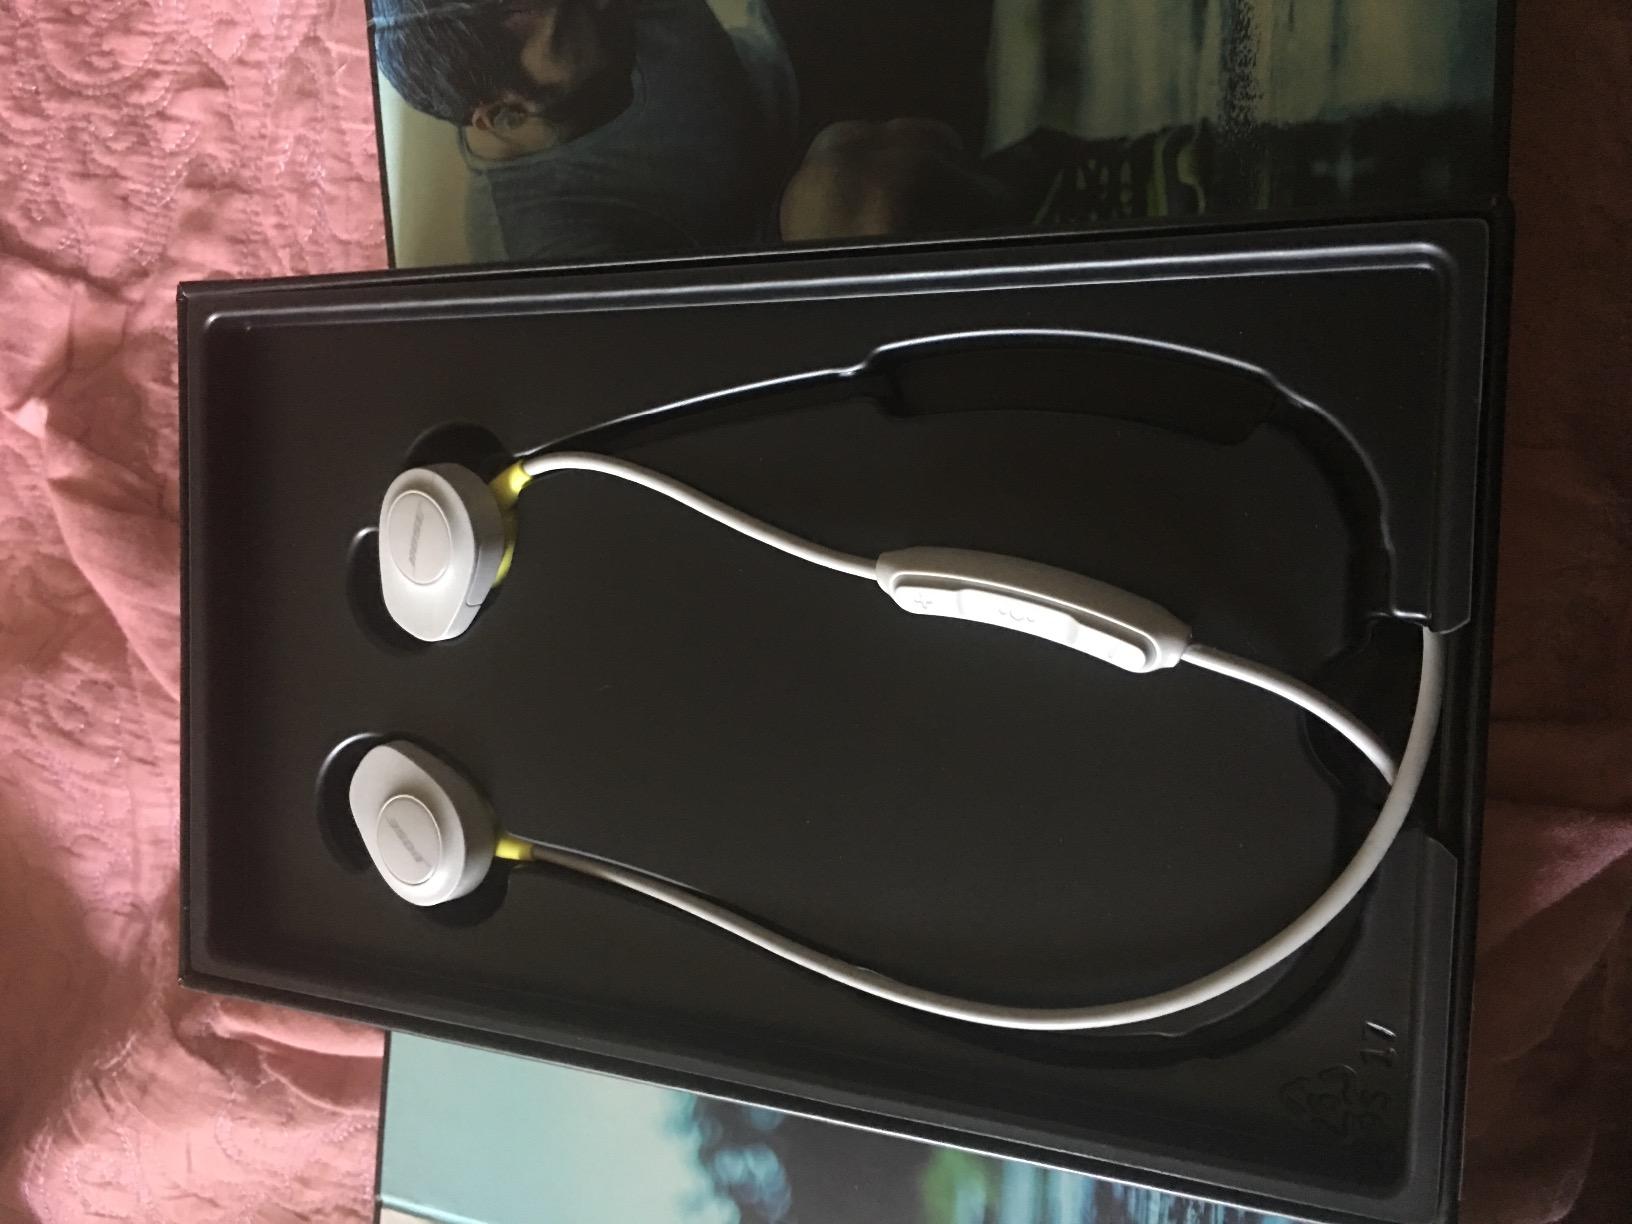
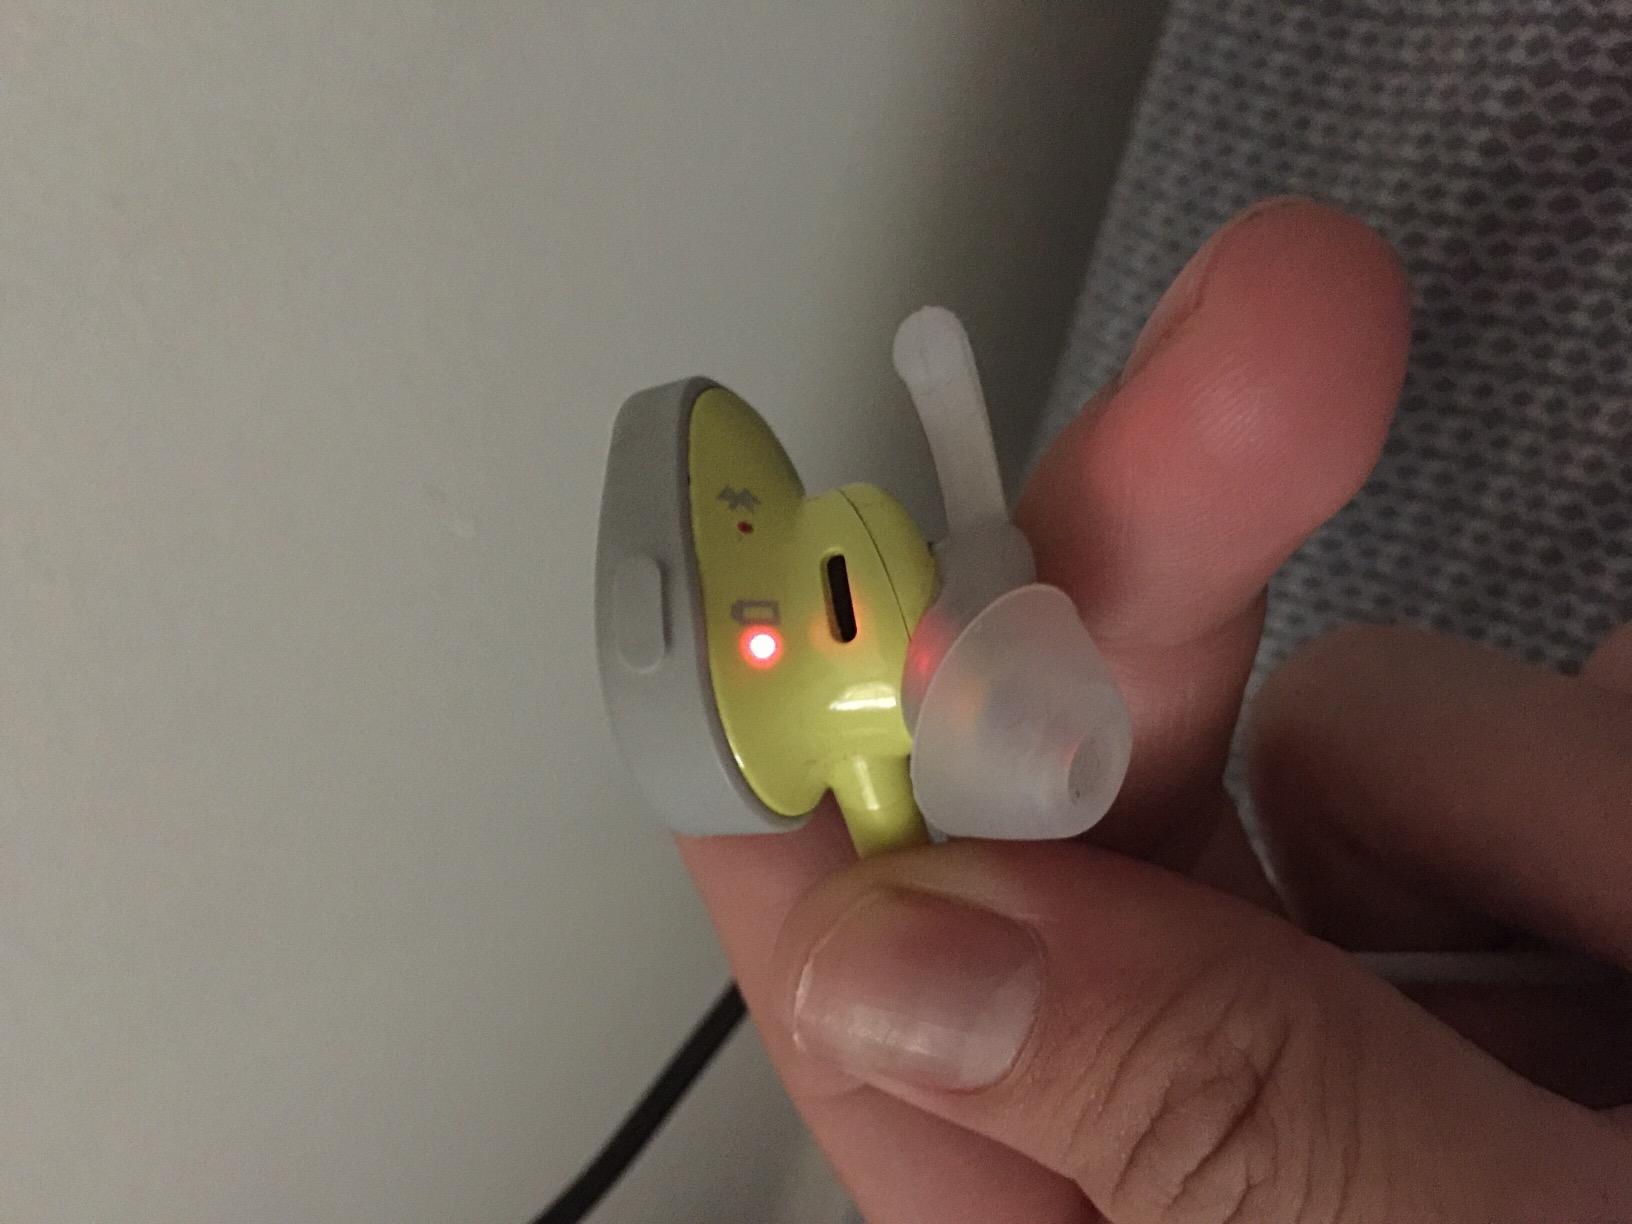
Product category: headphones
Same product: yes